Wilhelm Wetlesen

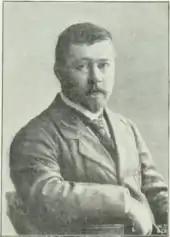
Wilhelm Wetlesen, c. 1899.

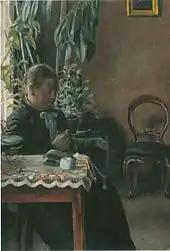
Moder hekler, 1890

Wilhelm Laurits Wetlesen (28 November 1871 – 15 June 1925) was a Norwegian painter and illustrator. He was part of the circle around painter Erik Werenskiold.